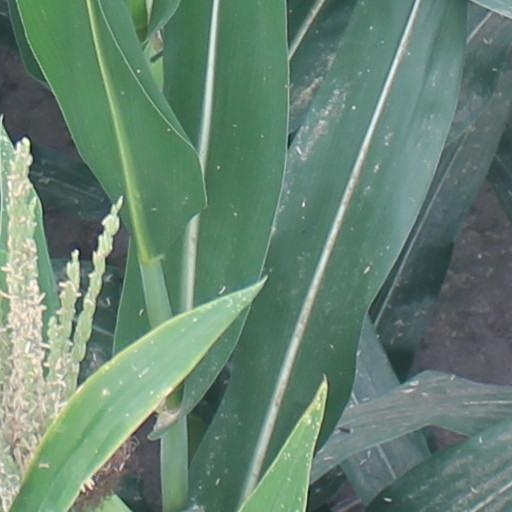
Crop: maize; corn